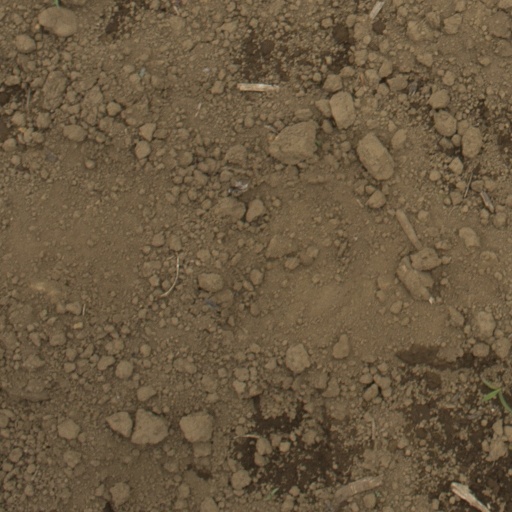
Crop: Jerusalem artichoke